Dalhart Army Air Base

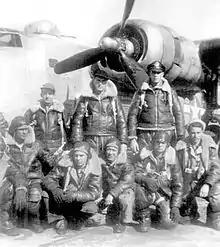
Graduating B-24 Liberator aircrew, 1944

Several groups trained in B-29s, one of which, the 393d Bomb Squadron, 504th Bombardment Group, was later selected by Colonel Paul W. Tibbets, Jr., to serve as the core of an experimental unit. The 393d was the first and only squadron to fly missions with Atomic Bombs and attack Hiroshima and Nagasaki, Japan in August 1945.